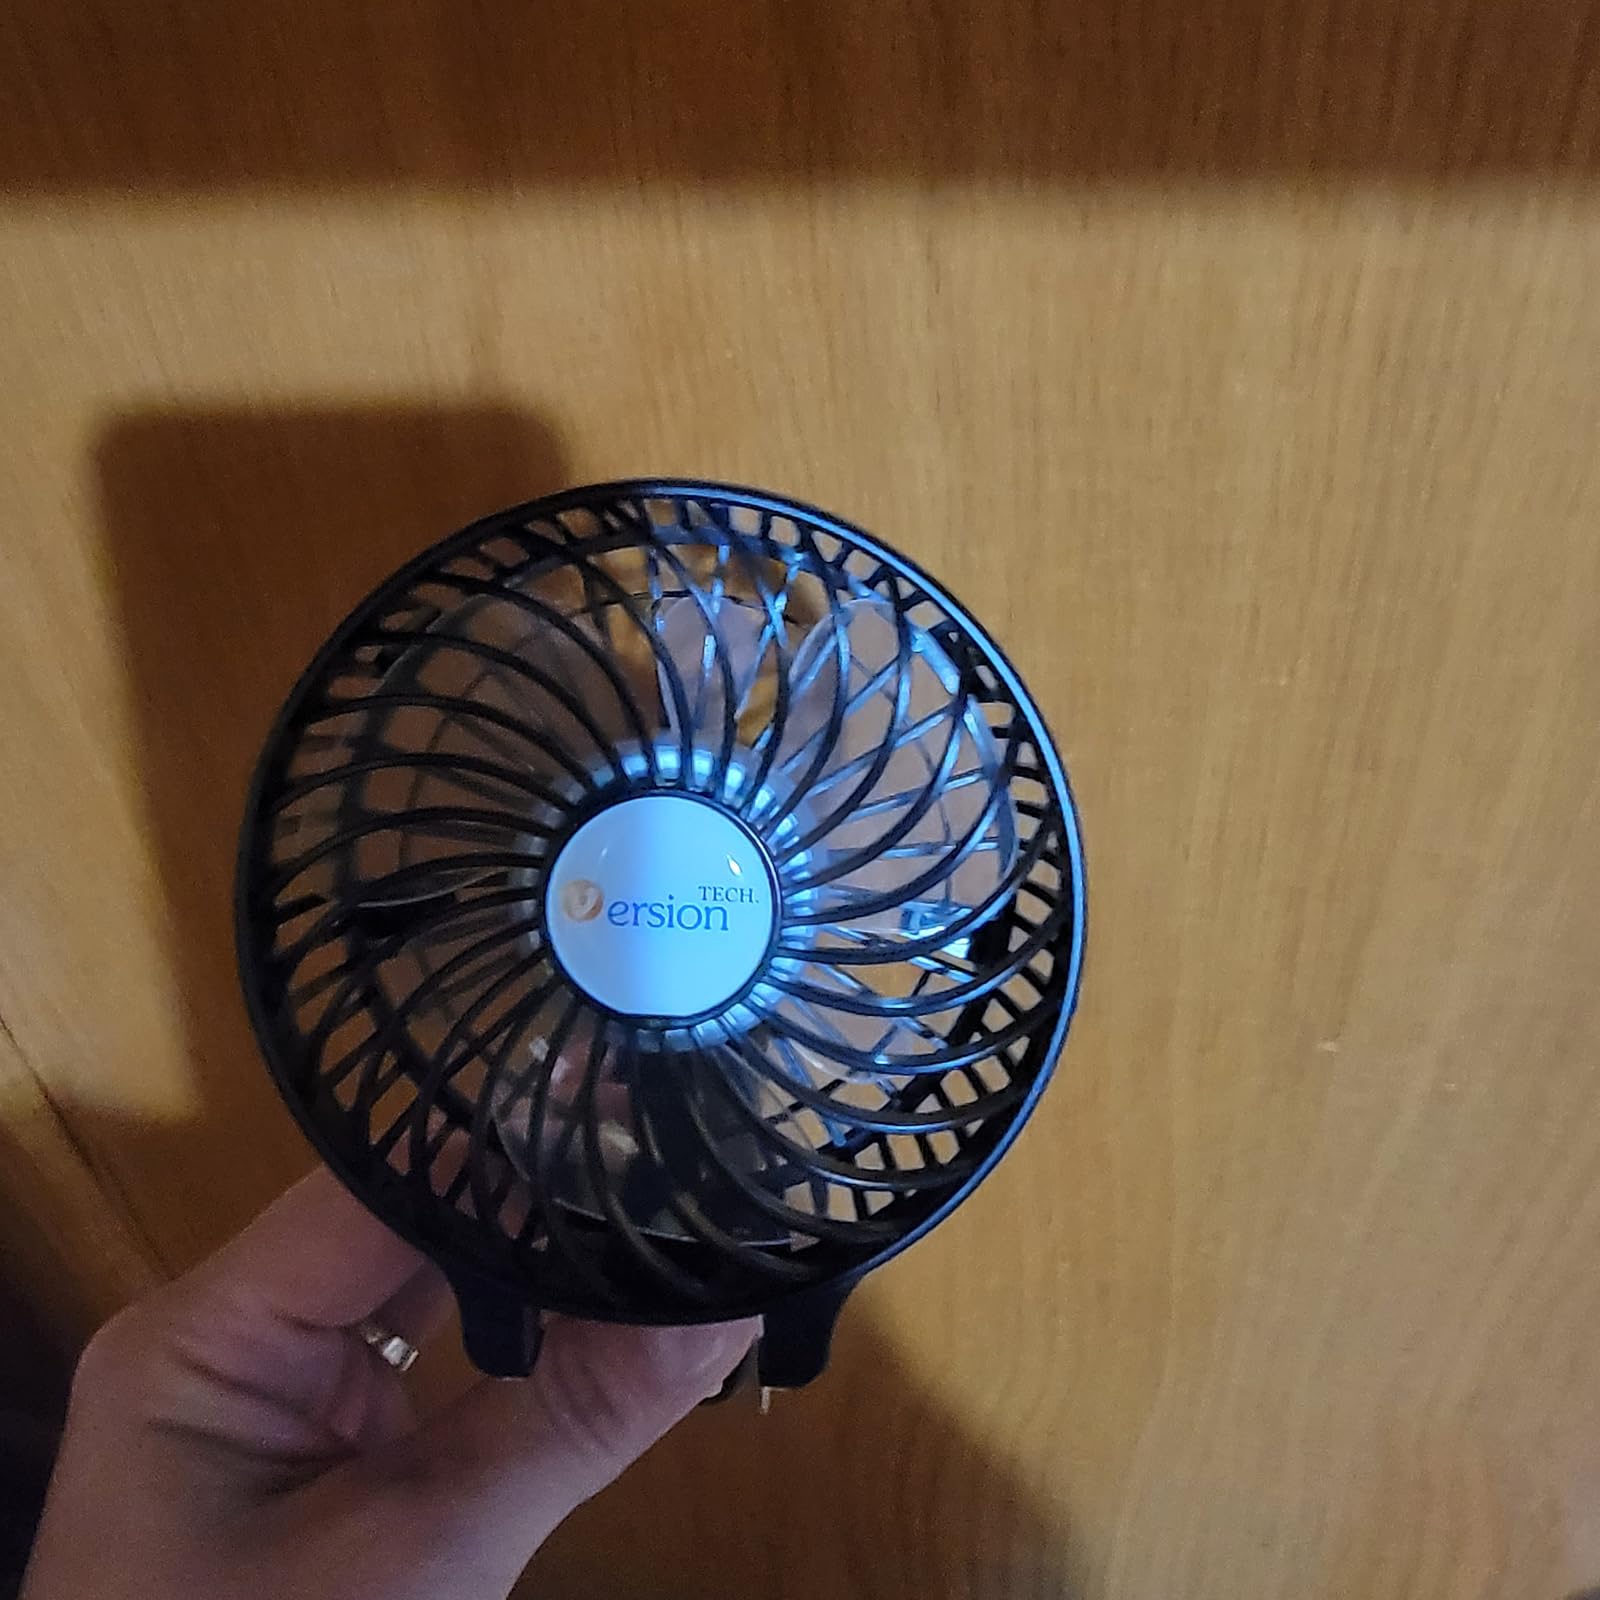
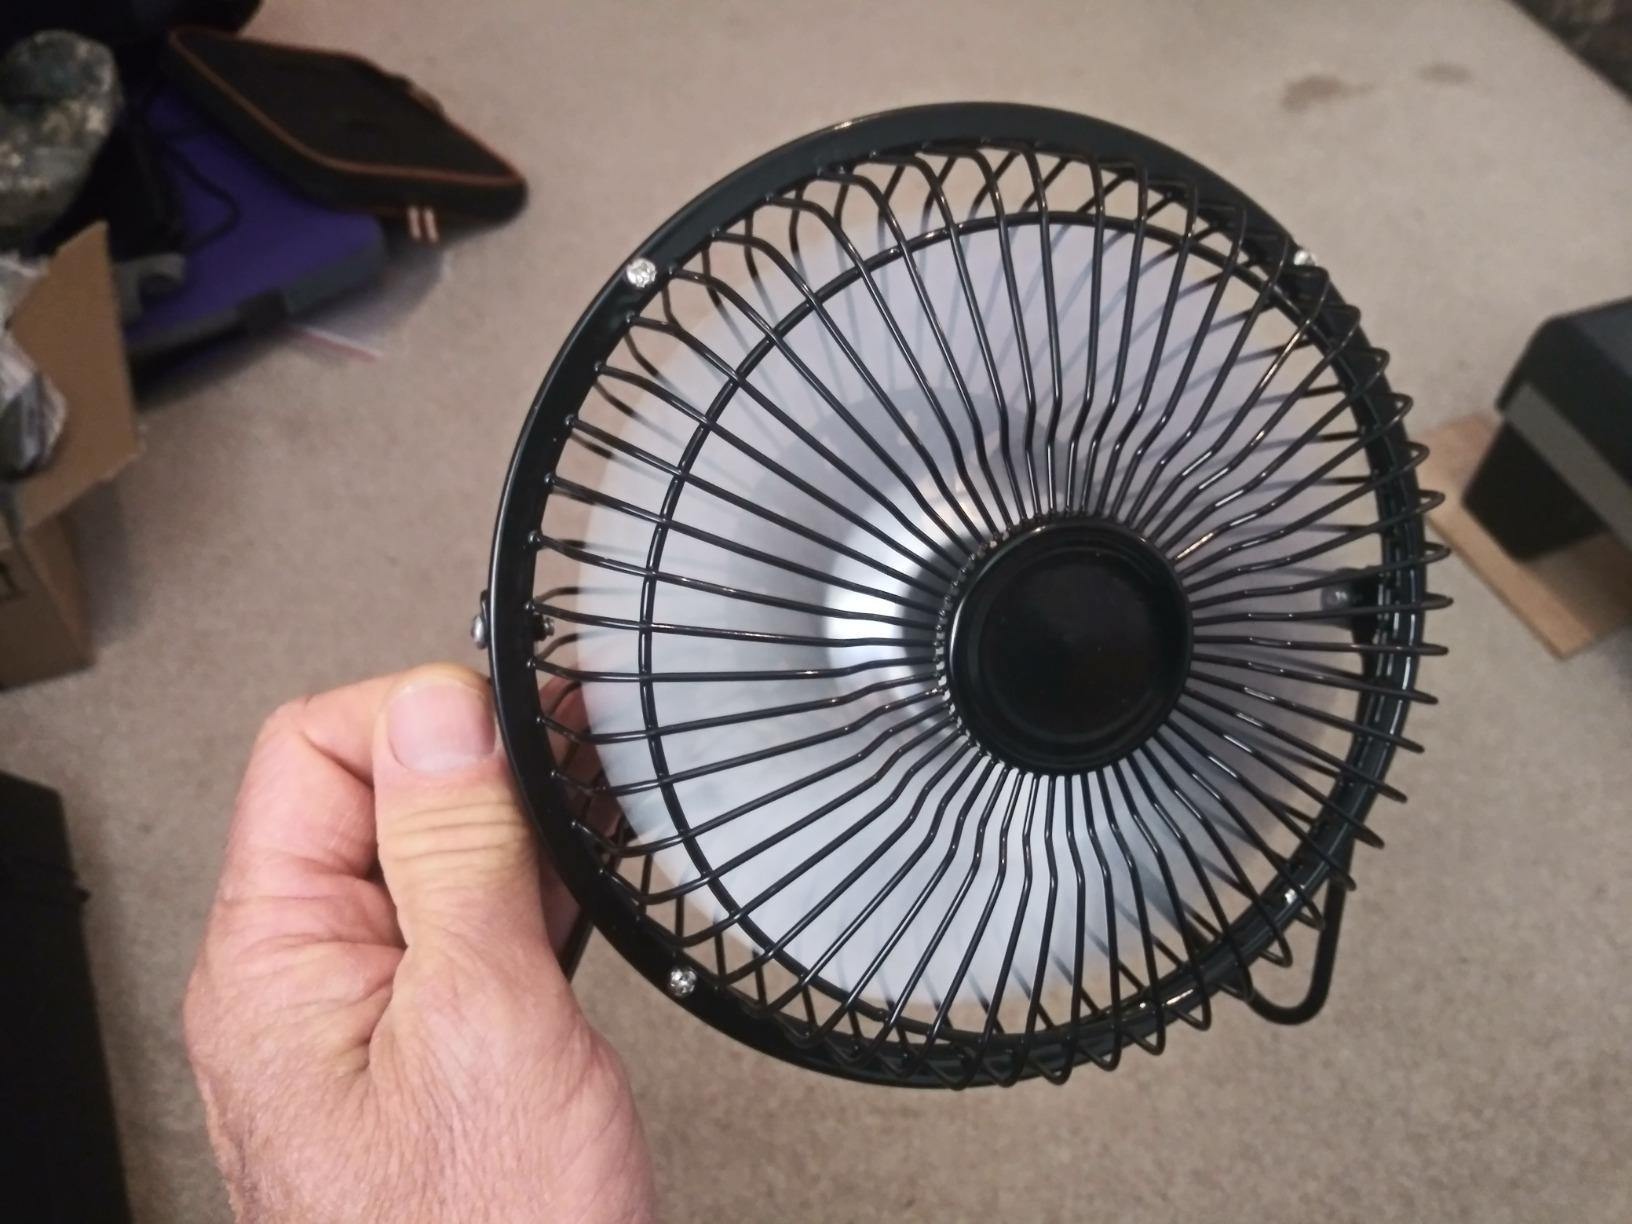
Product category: fan
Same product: no